Quercus rotundifolia

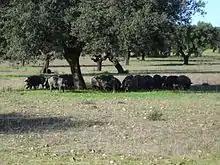
Black Iberian pigs foraging on "Q. rotundifolia"

The species is threatened by the destruction of its habitat for agriculture, vineyards and pine or eucalyptus plantations. Like other perennial oaks in the Iberian Peninsula, "Quercus rotundifolia" is also affected by "Phytophthora cinnamomi" which is becoming more dangerous due to the increased frequency and duration of droughts associated with climate change and, especially in Portugal, a decline for the taxa has been reported. The tree is also affected by wildfires, though it regenerates well from resprouts. The leaves are eaten by case moth caterpillars, but the tree is not particularly threatened by them. In New Zealand, the caterpillar of the puriri moth has also been observed to feed on the tree's bark. The tree is notably resistant to honey fungus.